MasPar

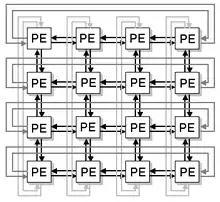
MasPar topology

The MP-2 PE chip contains 32 processor elements, each a full 32-bit ALU with floating point, registers, and a barrel shifter. Only the instruction fetch feature is removed, and placed in the ACU. The PE design is literally replicated 32 times on the chip. The chip is designed to interface to DRAM, to other processor array chips, and to communication router chips.